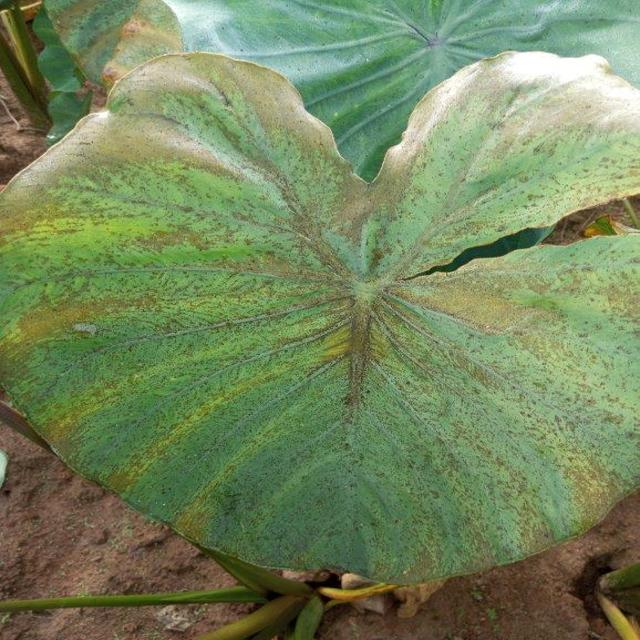
Label: Mid_Blight